Mahmoud Riad (architect)

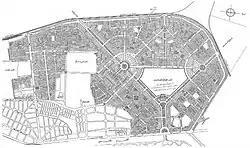
Madinat al-Awqaf (today Mohandessin) Masterplan, designed by Riad while head of the Ministry of Awqaf's architecture department in 1948.

Riad founded his practice, Riad Architects, in Cairo in 1934. However, he was almost immediately appointed to government positions as a designer and planner, blurring the lines between what he worked on as a private architect, and as a public one.